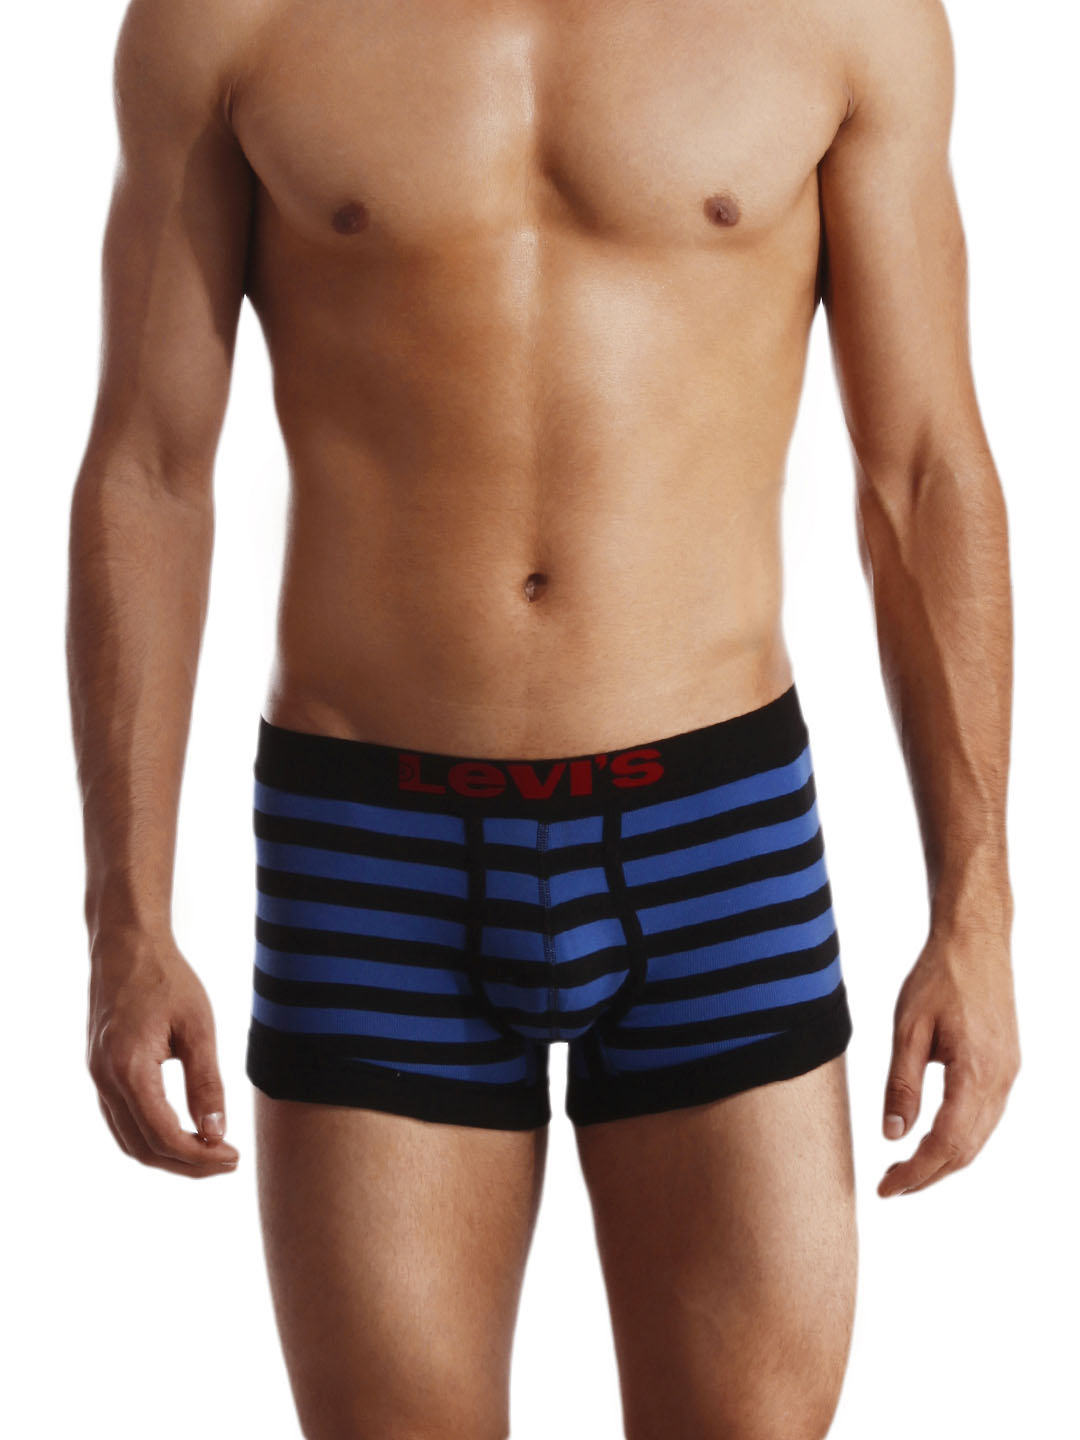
Levis Men Black & Blue Trunks
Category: Apparel / Innerwear / Trunk
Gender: Men
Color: Black
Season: Summer 2016
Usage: Casual